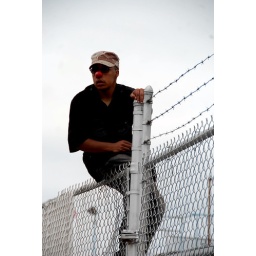
red nose man above parade on security fence